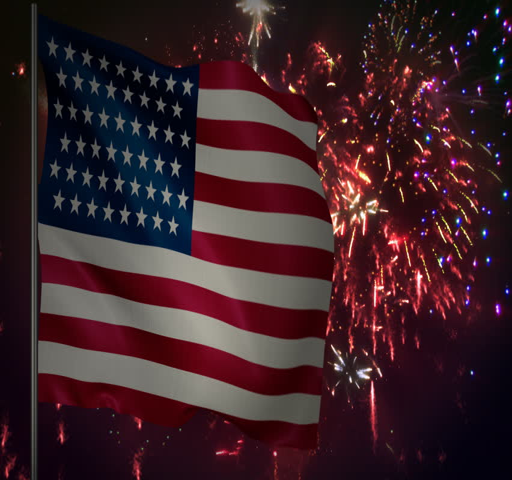
flag with spectacular fireworks display in the background